1891 Mino–Owari earthquake

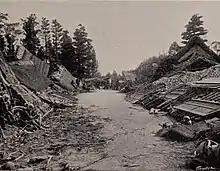
Damage caused by the earthquake

Records of historical earthquakes and tsunami extend further back in time in Japan than any other country that lies along the Pacific Rim (the first documented event occurred in 416 AD). These historical documents supported the date verification of the 1700 Cascadia earthquake that occurred off the Pacific Northwest coast of North America. The issue of earthquakes in Japan was made a priority following the 1854 Ansei-Nankai event that brought great destruction to the southwest portion of the country. With the onset of the Meiji period, the feudal government system was superseded by an empire that began to focus on advancing the Japanese society up to Western standards, especially in science.